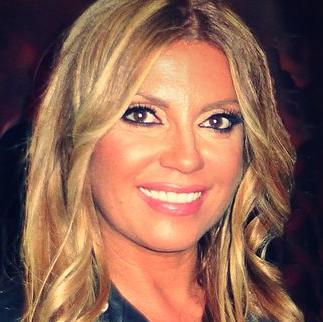
Age: 45